Eurypterus

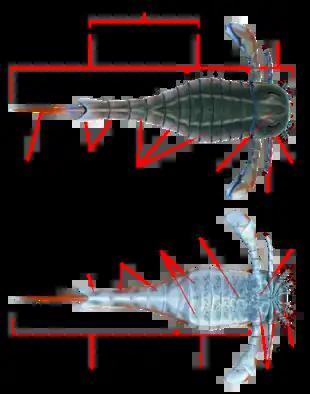
Diagram showing anatomical features

The opisthosoma (the abdomen) is composed of 12 segments, each consisting of a fused upper plate (tergite) and bottom plate (sternite). It is further subdivided in two ways.